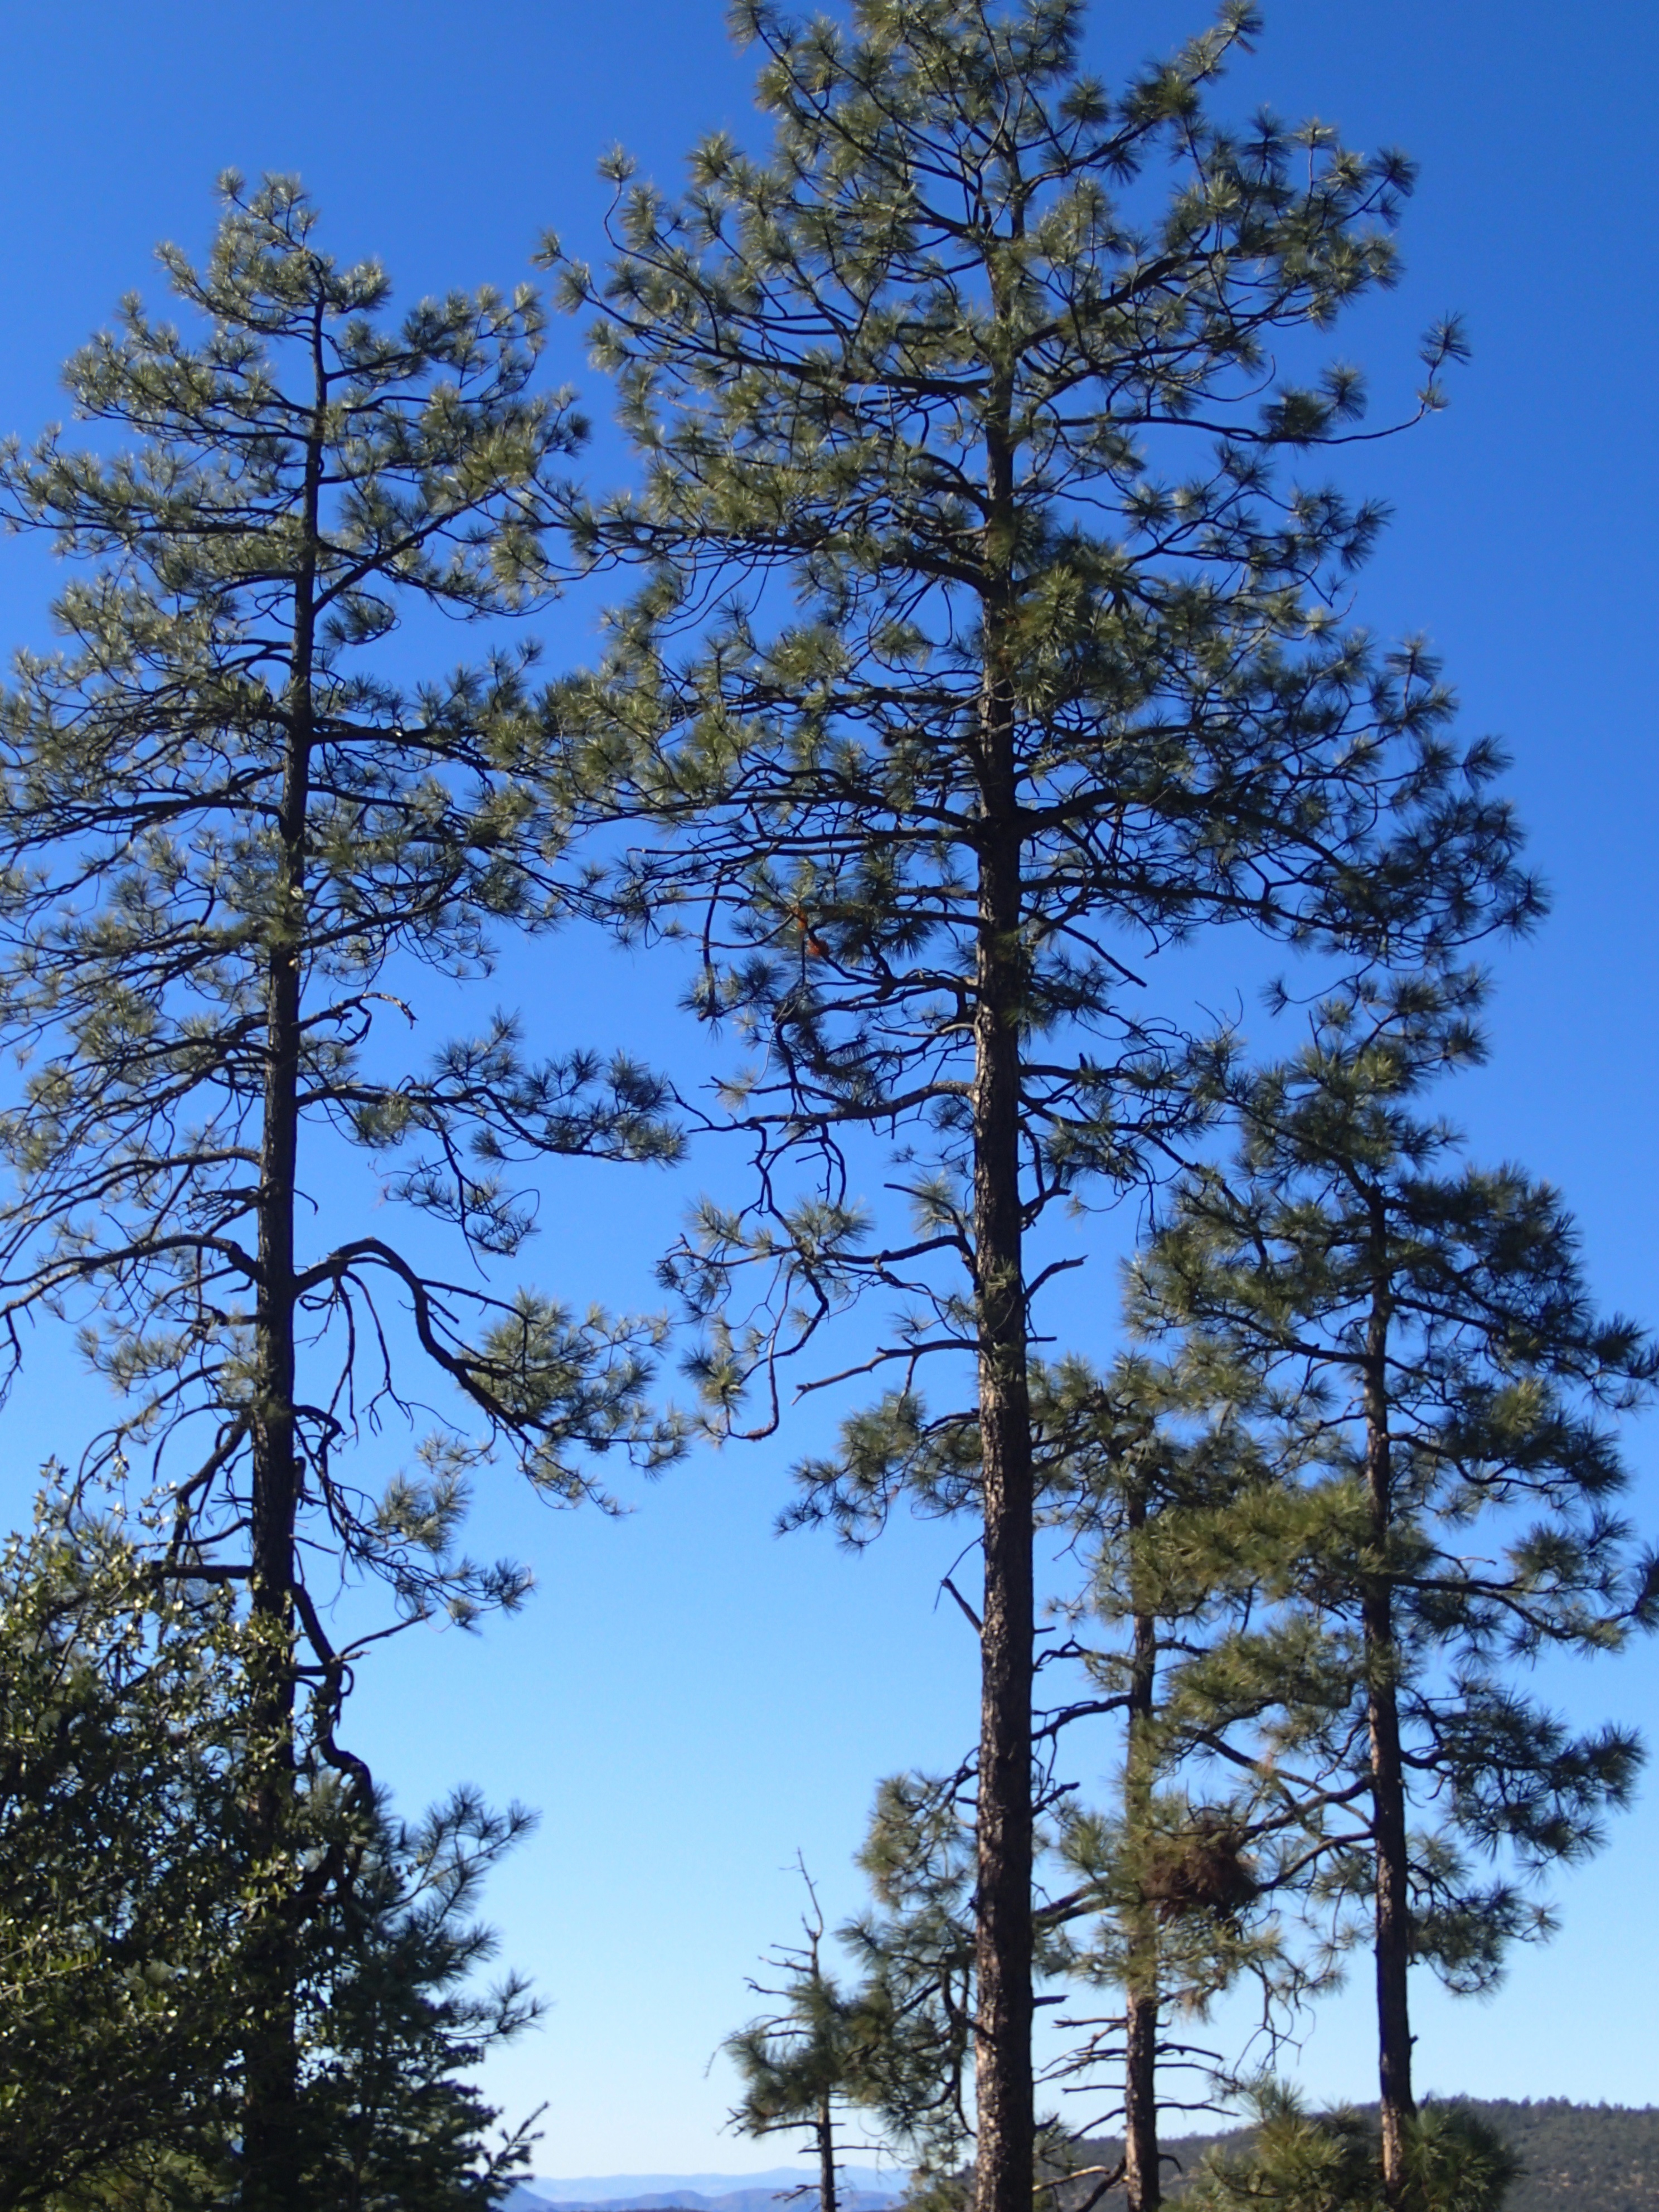
tree, forest, wilderness, branch, plant, pine, fir, ridge, conifer, spruce, deciduous, woodland, larch, ecosystem, flowering plant, biome, pine family, woody plant, temperate broadleaf and mixed forest, temperate coniferous forest, land plant